Harvey W. Scott

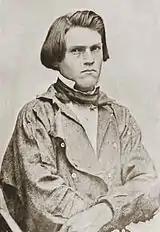
Harvey Scott in 1857.

In 1855 and 1856, Scott fought for a year as a volunteer in the Puget Sound War, serving with the local militia in skirmishes against the Nisqually, Muckleshoot, Puyallup, and Klickitat peoples.